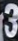
Number: 3